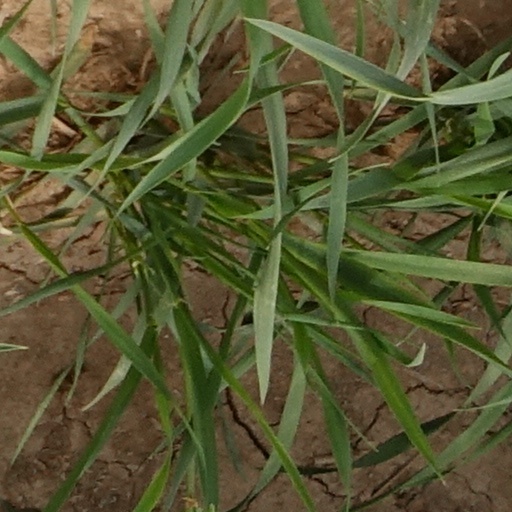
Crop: wheat